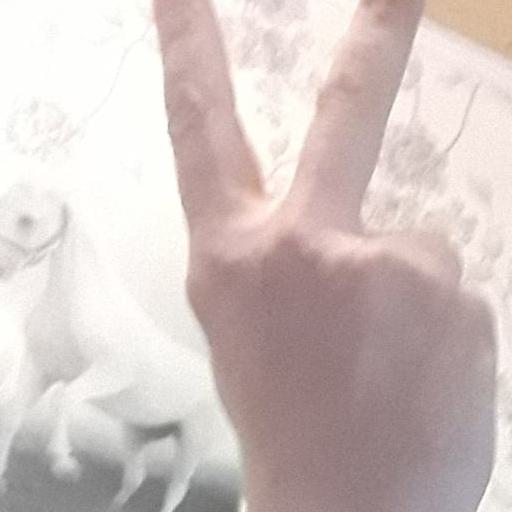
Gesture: peace_inverted